2/6th Commando Squadron (Australia)

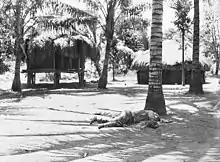
A soldier lies postrate on the ground at the base of a palm tree in a clearing with some huts

In early August 1942, the 2/6th arrived in Port Moresby to take part in the New Guinea campaign. Originally it was intended that they would be been flown from there to Wau, to reinforce the 2/5th Independent Company; however, due to the deteriorating situation in the Owen Stanley Ranges, they were sent to the Kokoda Track instead. Placed under the command of the 7th Division's headquarters, on 28 August 1942, the company moved up to Mount Eirama where they were employed as the divisional reserve. As the situation along the track continued to worsen for the Australians, the 2/6th moved to cover the Goldie River Valley in order to block any Japanese outflanking manoeuvres.